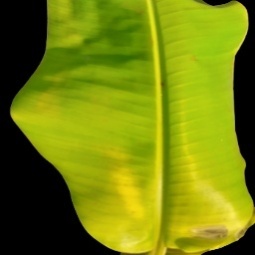
Label: Calcium